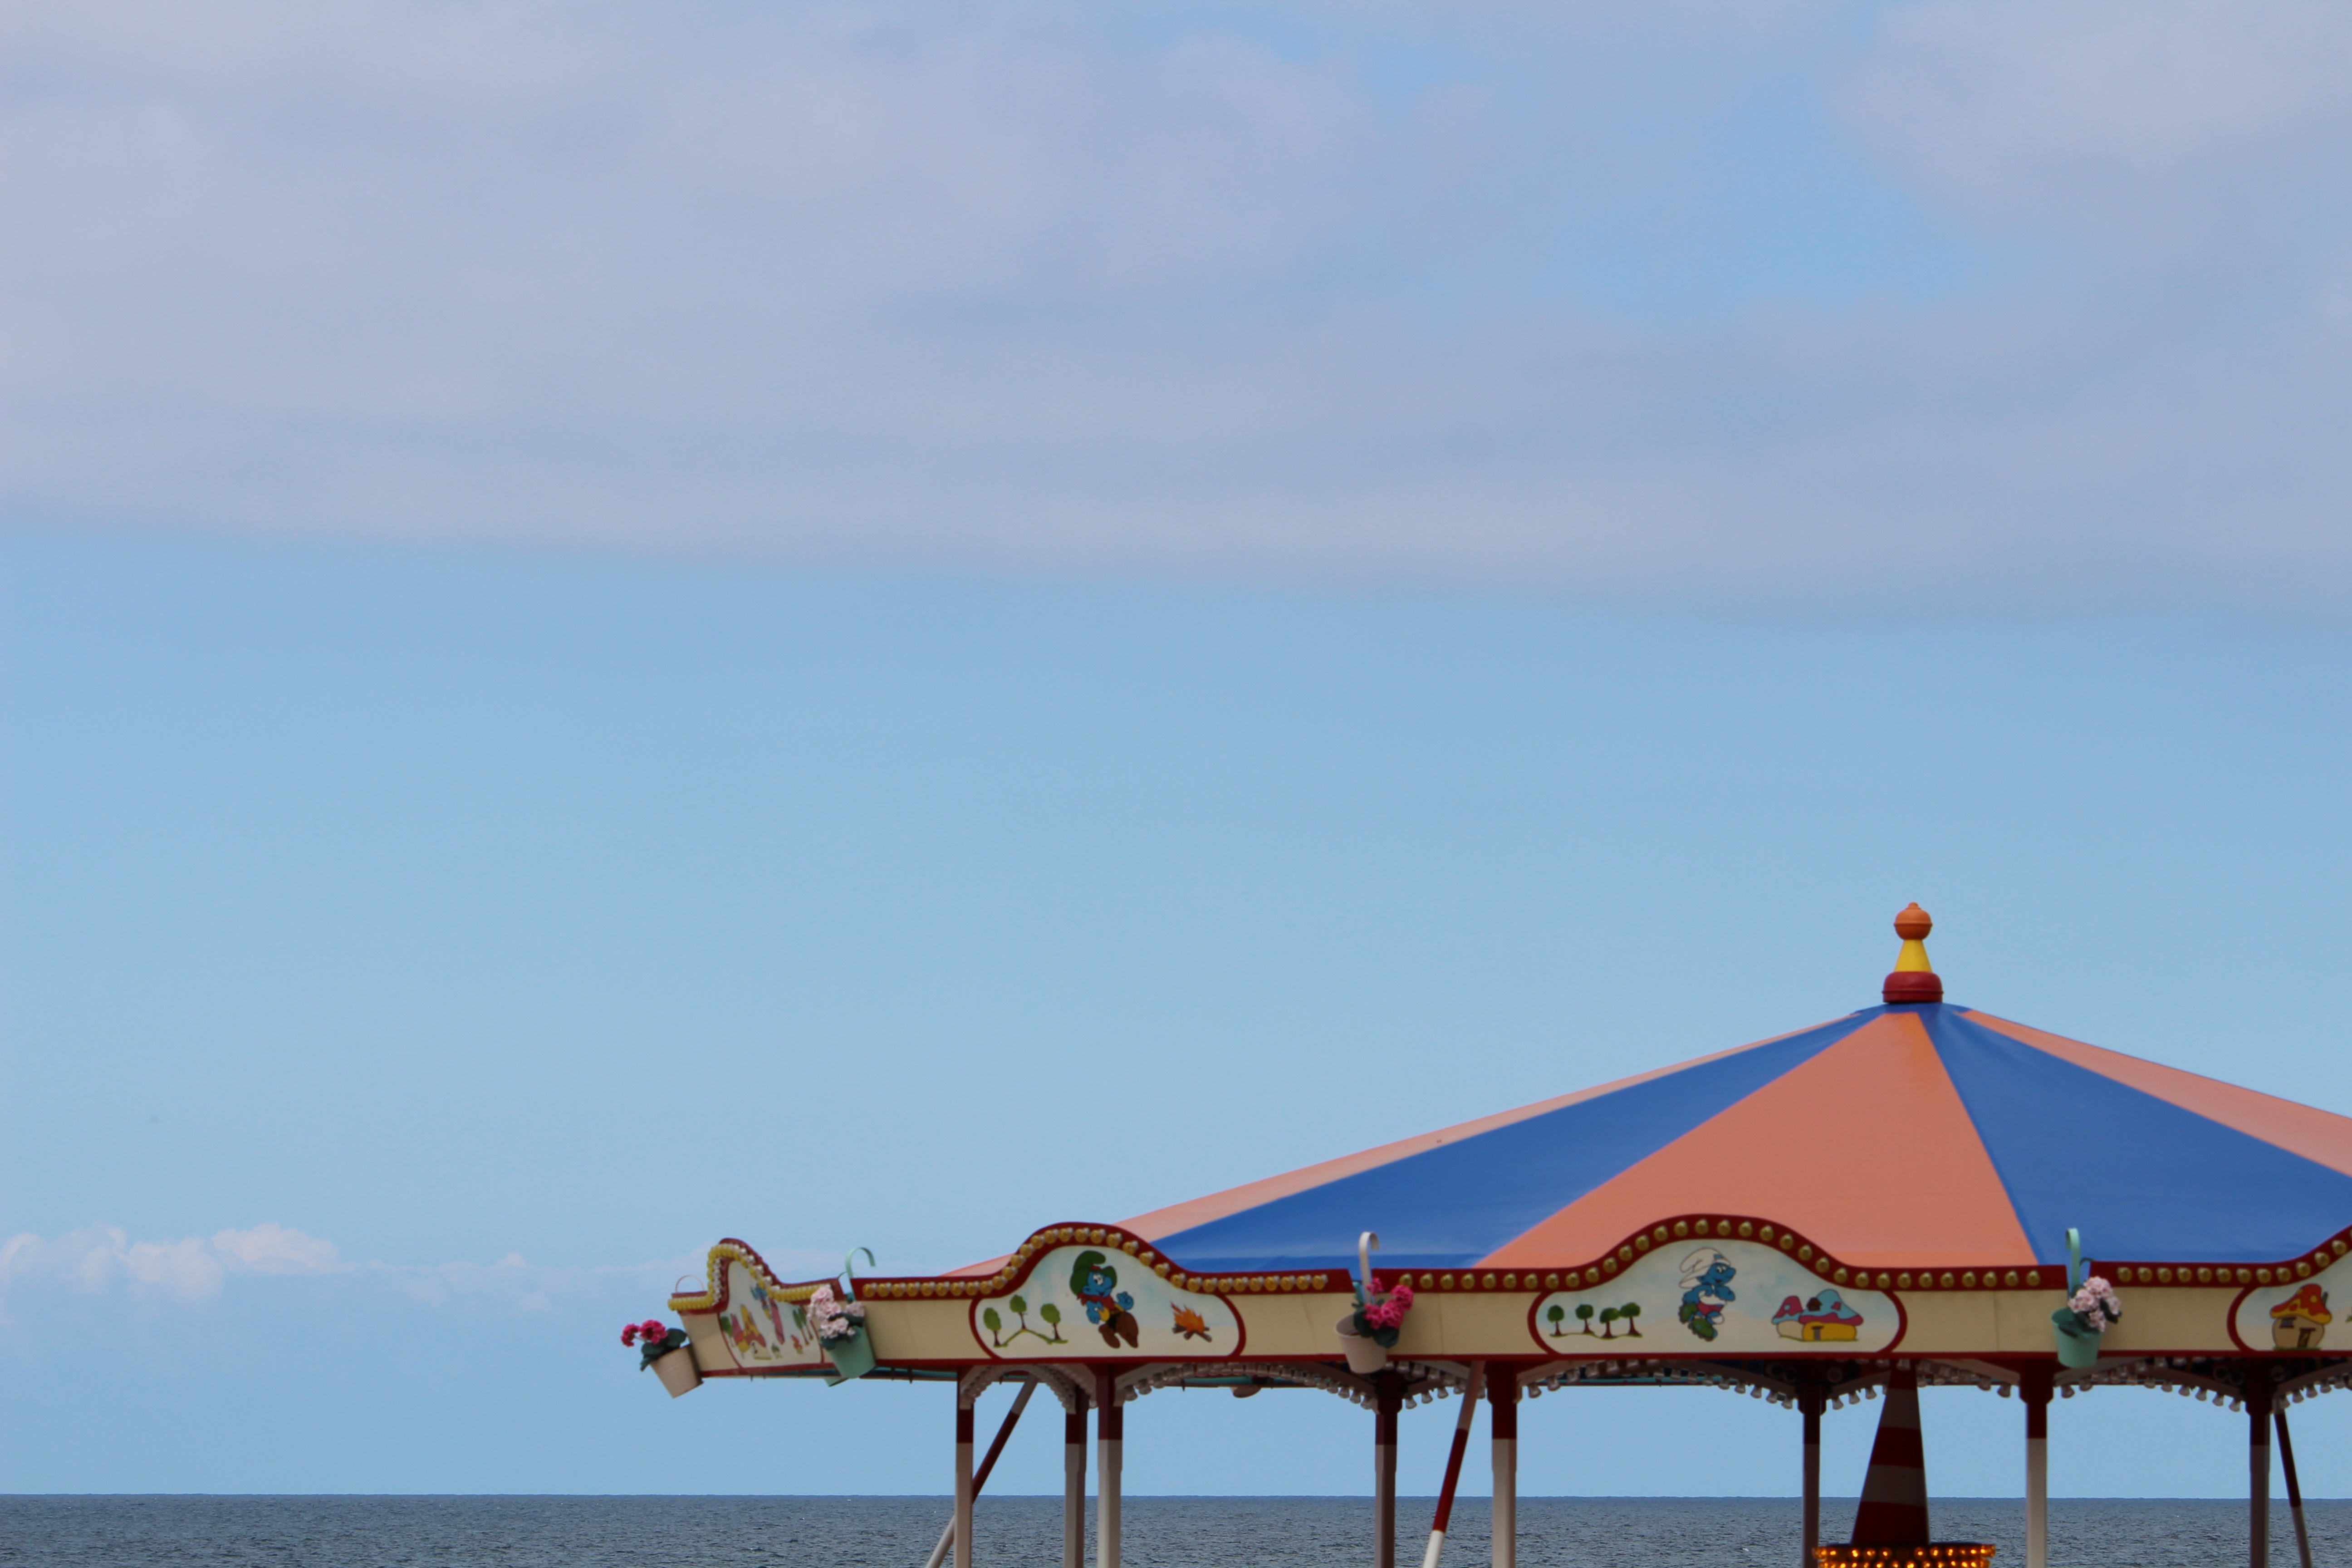
beach, sea, coast, horizon, vacation, carousel, holidays, baltic sea, atmosphere of earth